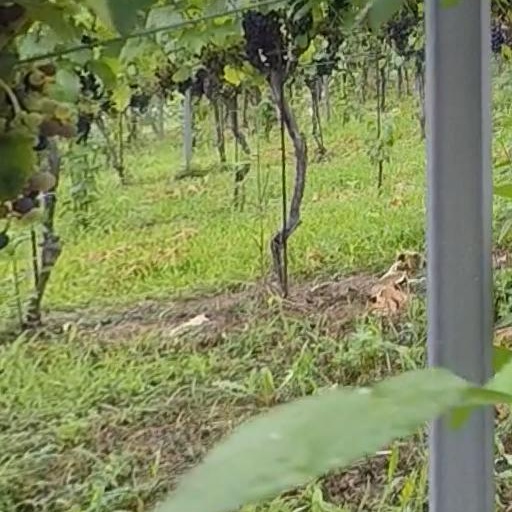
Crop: grape